List of HNK Hajduk Split seasons

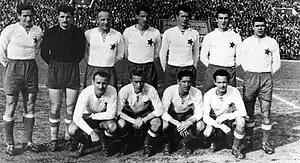
Champions of the 1954–55 Yugoslav First League seasonStanding (left to right): Kokeza, Beara, Matošić, D. Grčić, Rebac, Vidošević, Šenauer; squatting: Luštica, Vukas, Broketa and L. Grčić

Hrvatski nogometni klub Hajduk Split, an association football club based in Split, was founded in February 1911. For the first nine years of their existence, there was no league football, so matches were arranged on a friendly level, supplemented by cup competitions organised at local and national level except during the World War I. In 1920, Hajduk played in the first championship of Split football subassociation. From 1923, Hajduk participated in first club competition on a national level for clubs from Kingdom of Yugoslavia organized in various cup and league formats. They won two titles, in 1927 and 1929.